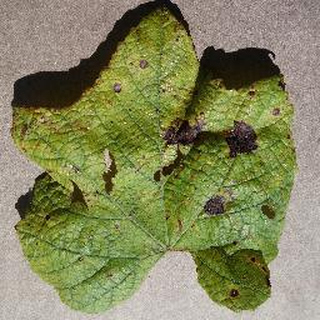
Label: grape_leaf_blight